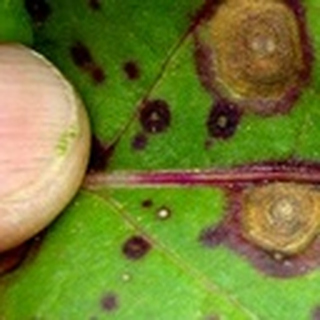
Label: cotton_target_spot